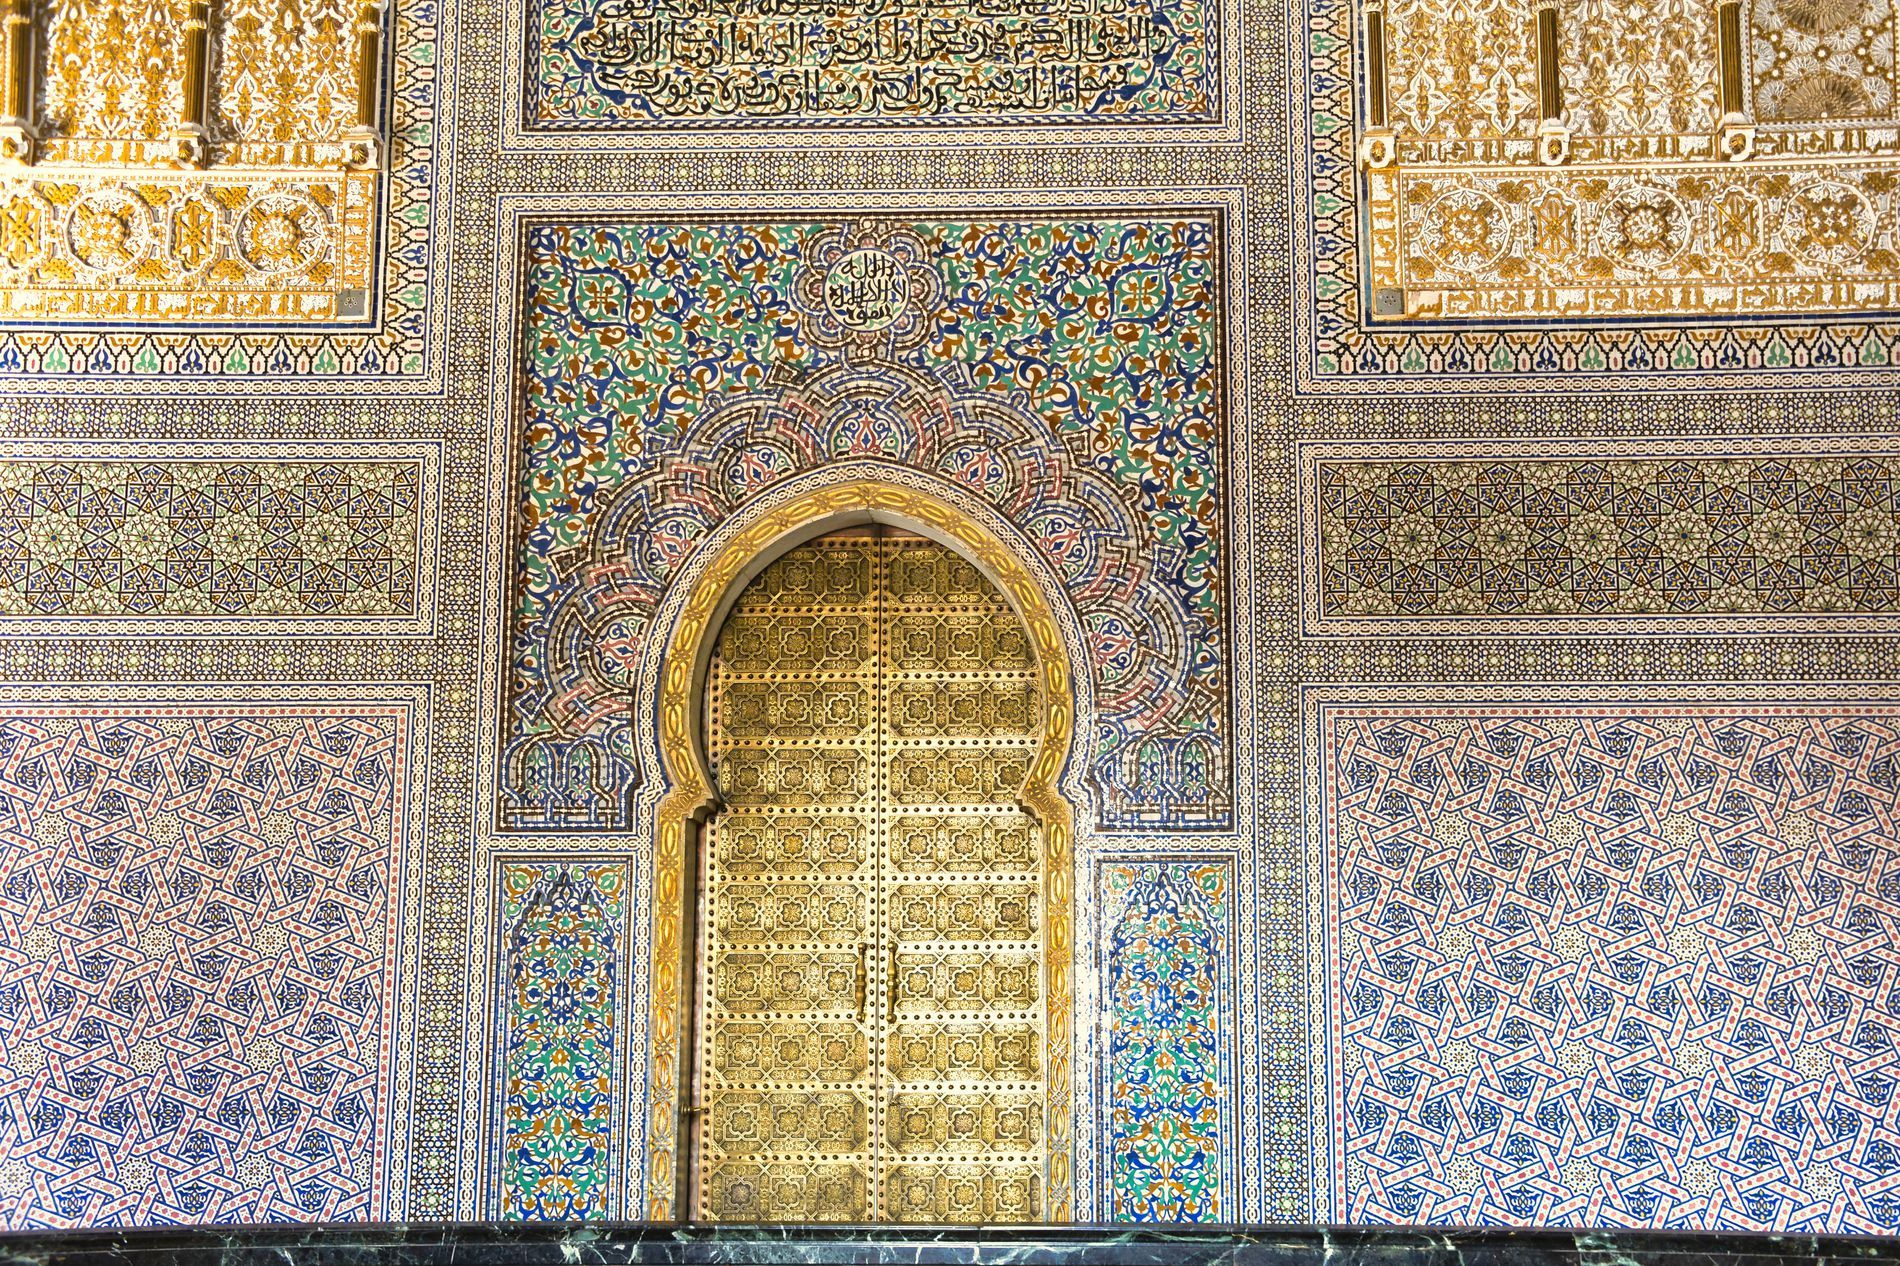
Ornate islamic golden door.
An islamic door ornate in the shape of an gothic arch,with adouble golden gate, surrounded by a wall with a mosaic design, and various arabic texts.
Shot at eye level, this architectural photograph captures a Islamic entrance with careful artistry.
The color palette combines rich gold with multi-colored mosaic patterns.
The scene display artwork and calligraphic inscriptions characteristic of Islamic religious architecture.
Labels: Architecture, Building, Arch, Tile, Gothic Arch, Door, Art, Mosaic, Altar, Church, Prayer, Dome, Indoors, Interior Design, Pattern, Archaeology, Text
Camera: NIKON CORPORATION NIKON D7100
Lens: 18-300mm f/3.5-6.3, (87 3D 2D 8E 2C 40 4B 0E)
Aperture: F5.6
Exposure: 1/40 sec
ISO: 1800
Focal length: 26.0 mm